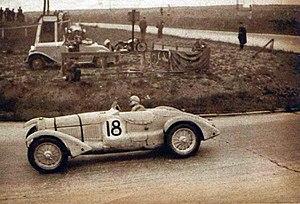
André Morel et René Le Bègue, vainqueurs des 12 Heures de Montlhéry 1938 sur Talbot Lago T26 (première Coupe Olazur).
Les 1 000 kilomètres de Paris sont une épreuve d'endurance automobile qui s'est tenue de manière interrompue de 1956 à 1995 sur le tracé de l'autodrome de Linas-Montlhéry en France.